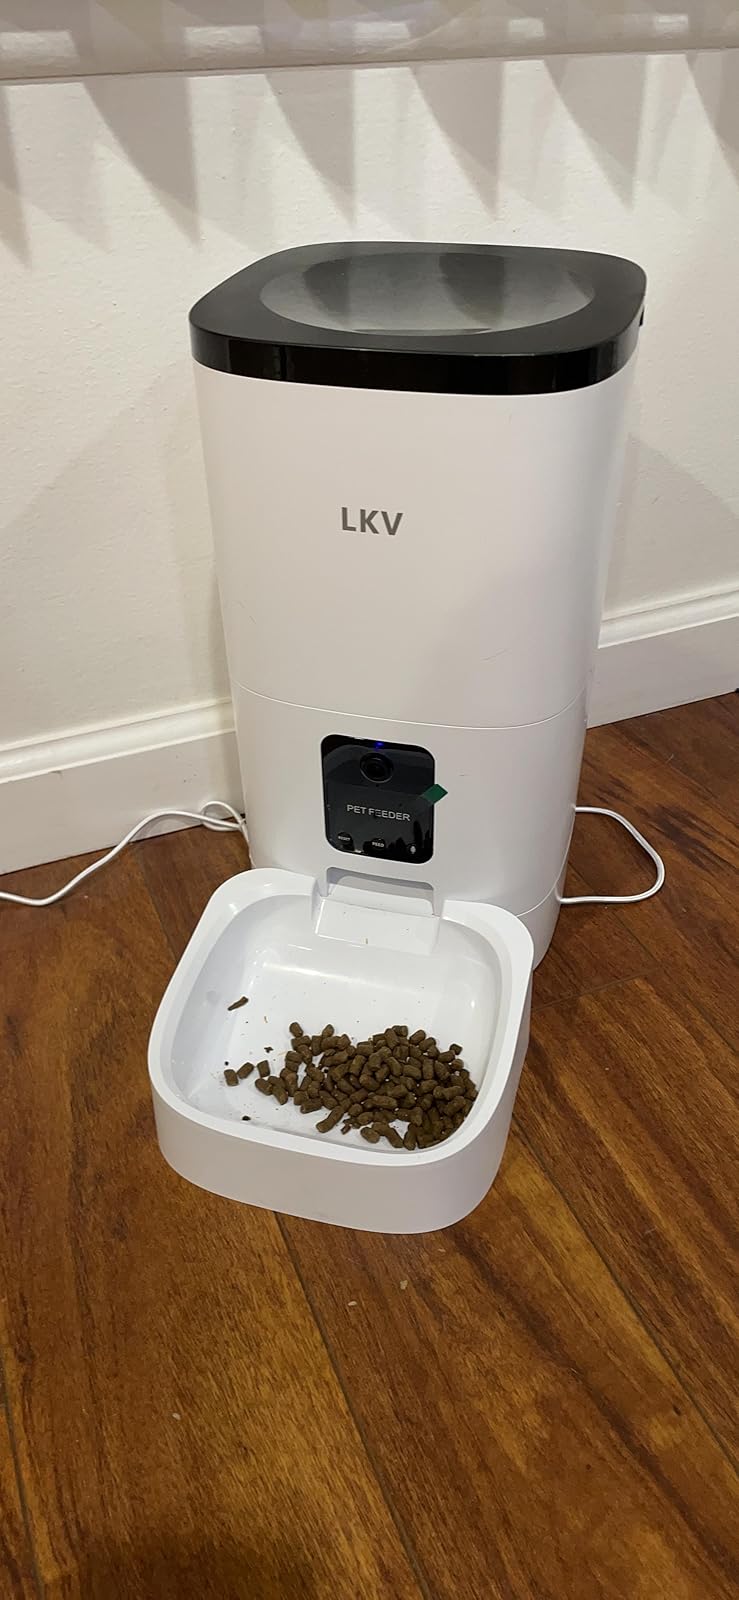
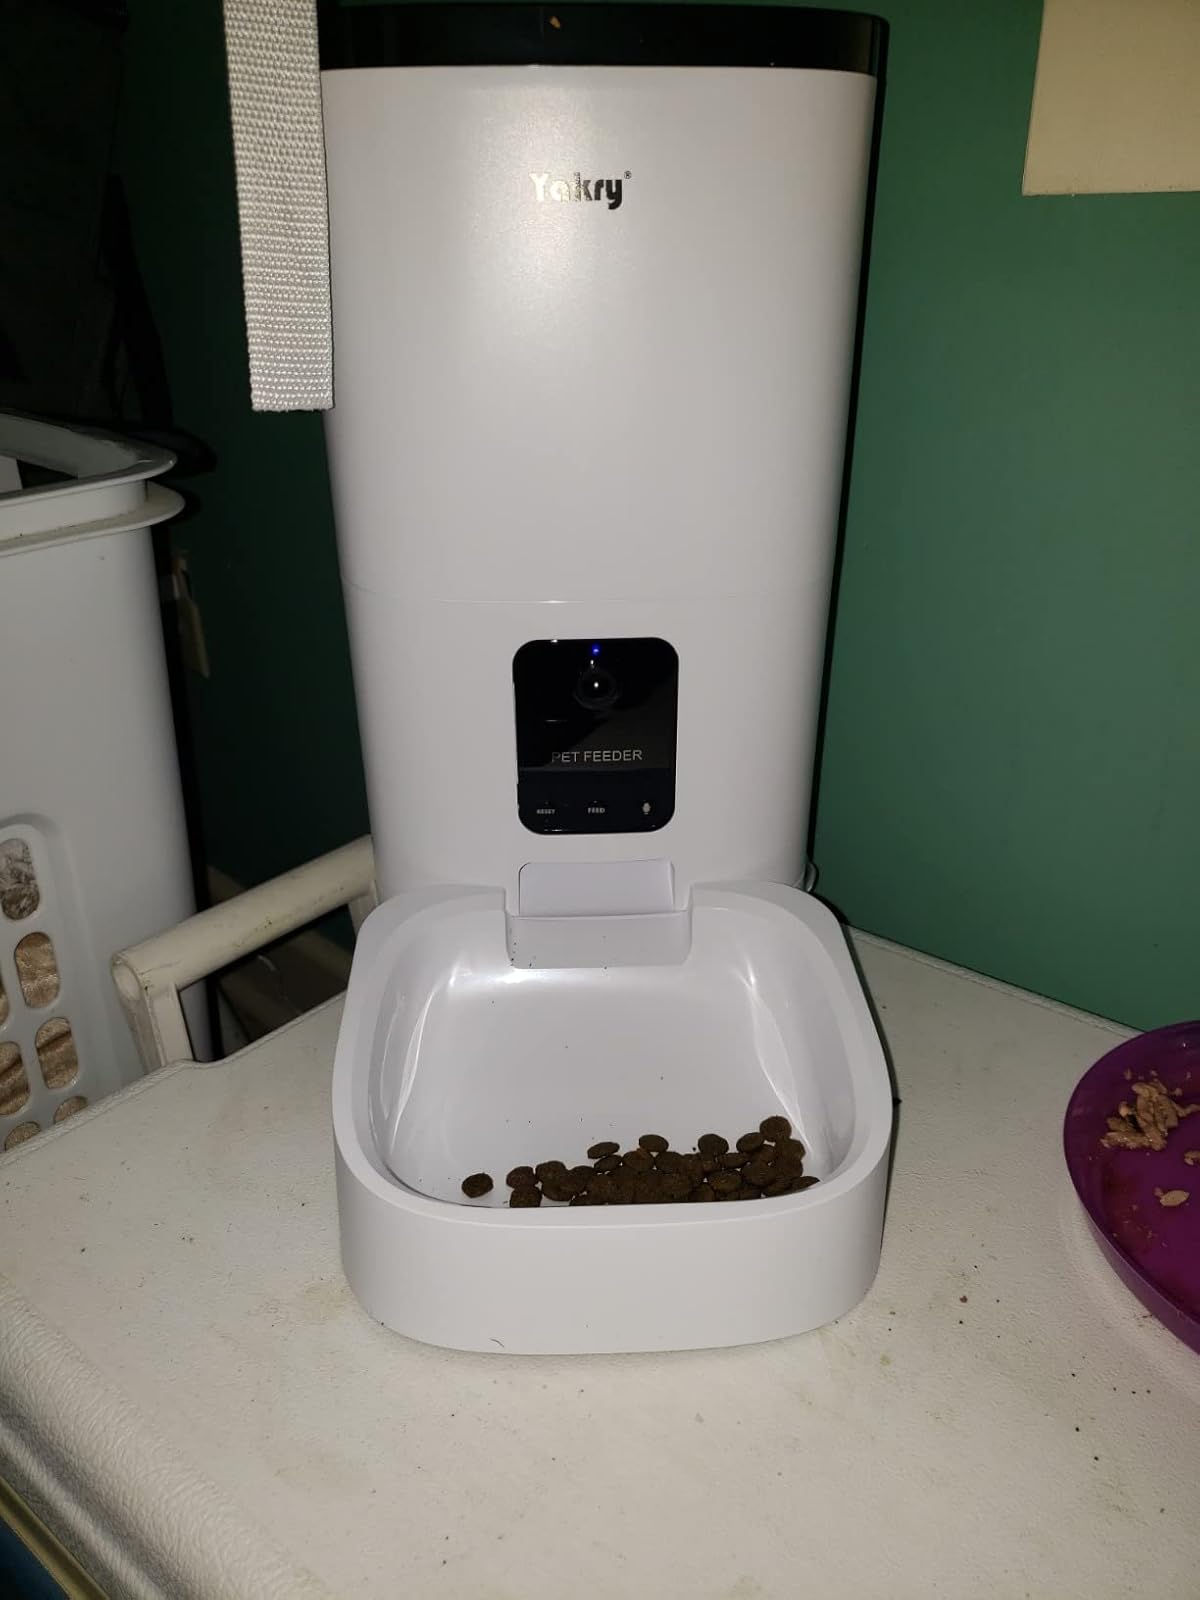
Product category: items_feeder
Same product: no